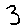
Label: 3